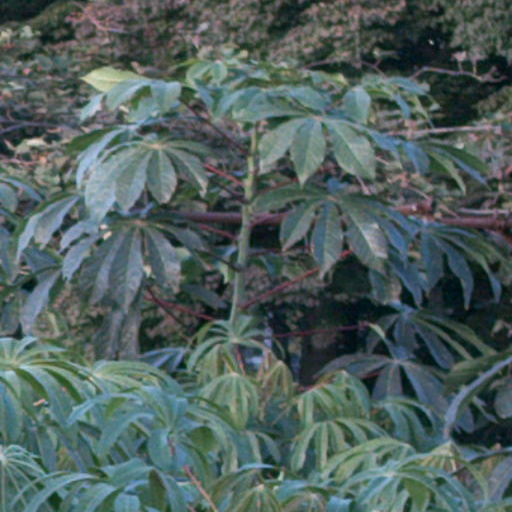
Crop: cassava